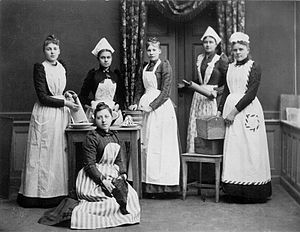
Reproduktivt arbejde / Historie
Elever ved husholdningsskole i Uppsala i Sverige, 1890.
Reproduktivt arbejde er et begreb fra marxistisk feminisme for alt det ulønnede arbejde, især udført af kvinder i hjemmets sfære, som understøtter og vedligeholder lønarbejdet, og som sidstnævnte ikke kunne være produktivt foruden. Eksempler kan være: rengøring, børnepasning, madlavning, familieplanlægning, omsorgsarbejde m.m. På grund af den ofte manglende anerkendelse af reproduktivt arbejde kaldes det også usynligt arbejde.